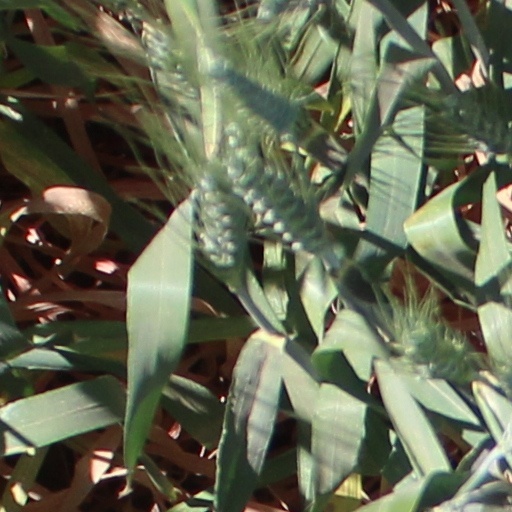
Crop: wheat